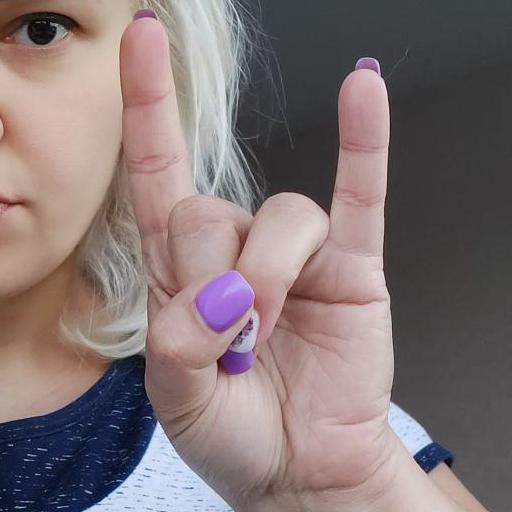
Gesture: rock